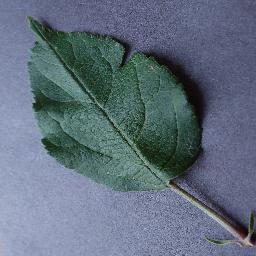
Label: Apple___healthy